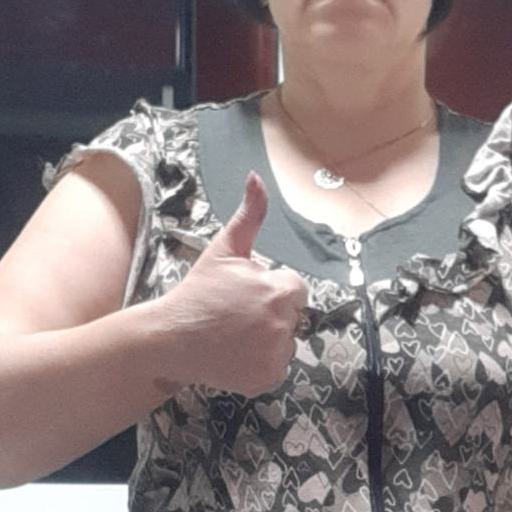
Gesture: like